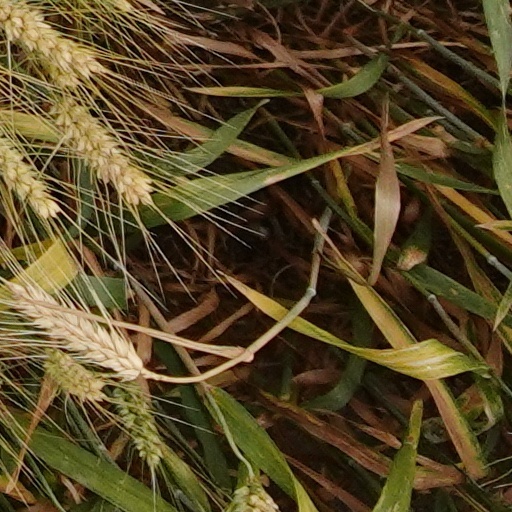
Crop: wheat